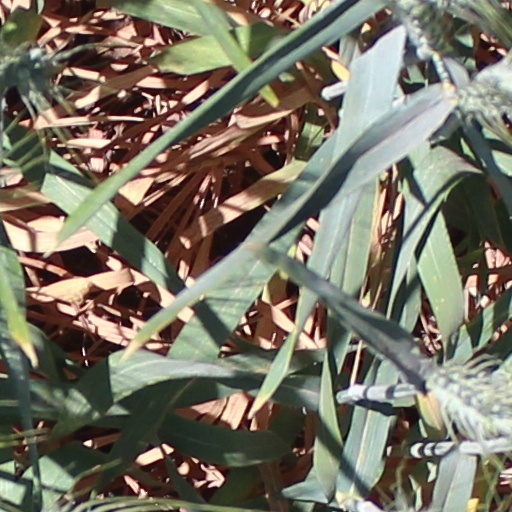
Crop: wheat